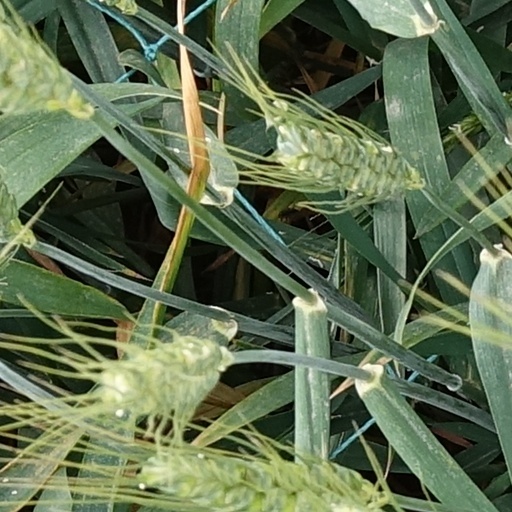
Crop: wheat